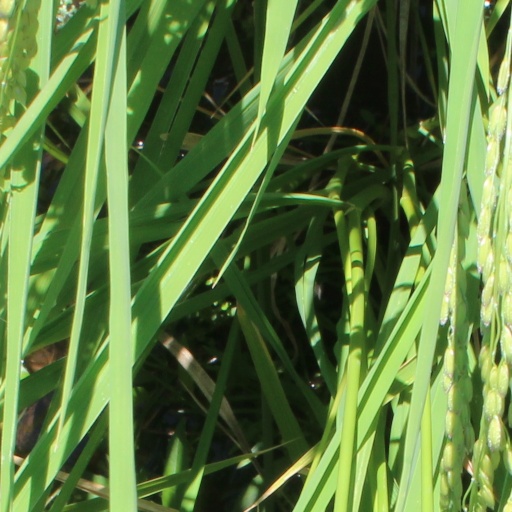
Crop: rice